The Cock and the Jasp

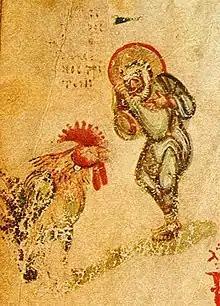
St Peter and the Cock.

The poet immediately follows the "taill" with a moralitas. This was a common device in medieval and renaissance fable literature, and its use here establishes the convention that Henryson will employ consistently through all thirteen of the "Morall Fabillis".